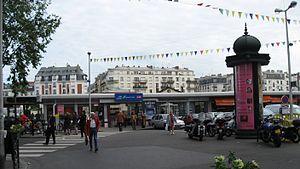
Entrée sud de la Gare de Bécon-les-Bruyères Map: 48° 54' 20"" N 2° 16' 08"" E"
La gare de Bécon-les-Bruyères est une gare ferroviaire française des lignes de Paris-Saint-Lazare à Versailles-Rive-Droite et de Paris-Saint-Lazare à Saint-Germain-en-Laye. Elle est située sur le territoire de la commune de Courbevoie, à proximité immédiate d'Asnières-sur-Seine et de Bois-Colombes, quartier dit de Bécon-les-Bruyères, dans le département des Hauts-de-Seine en région Île-de-France.